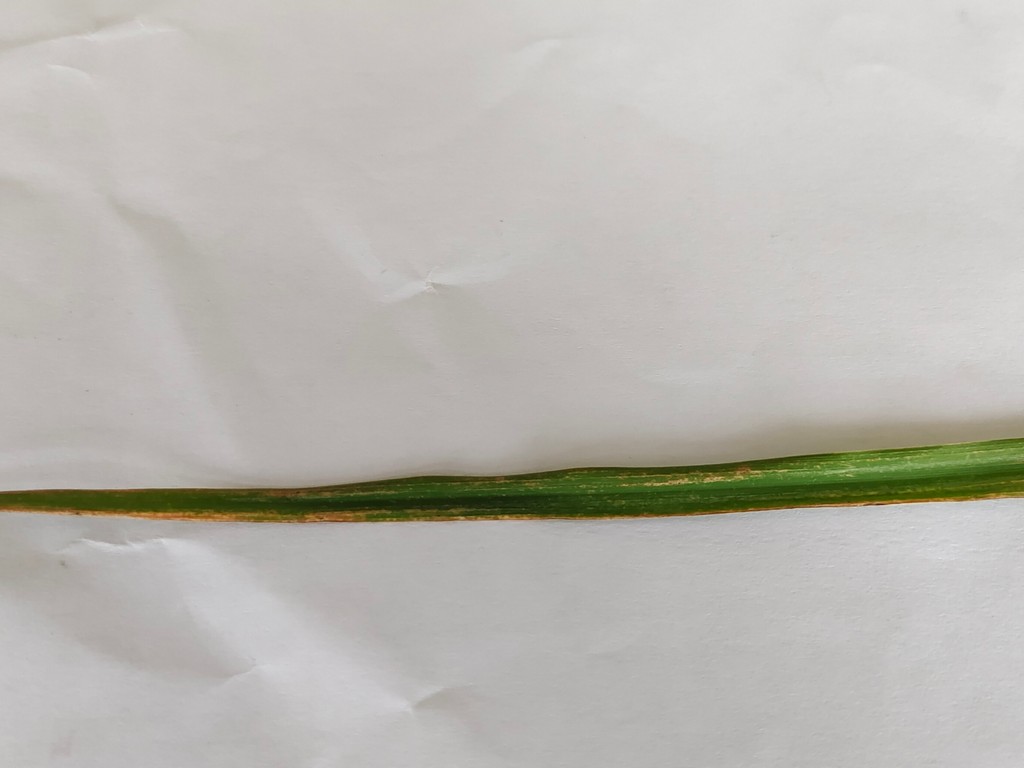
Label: Unhealthy